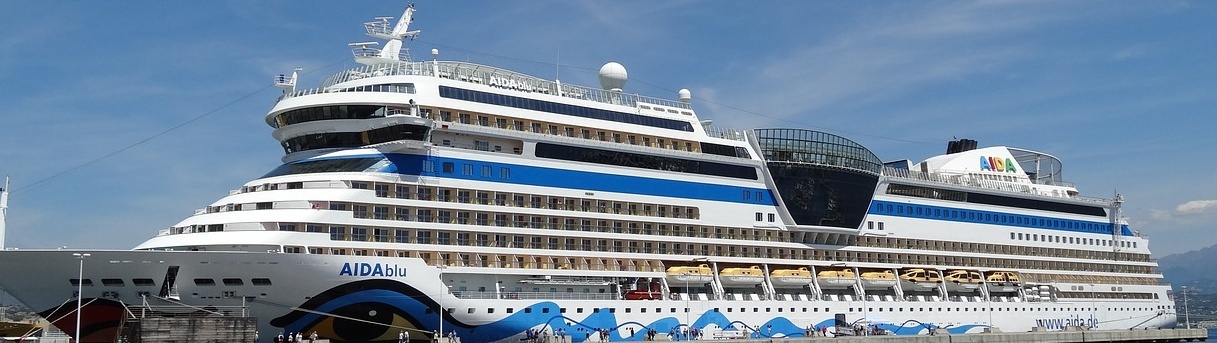
Vehicle type: Ships